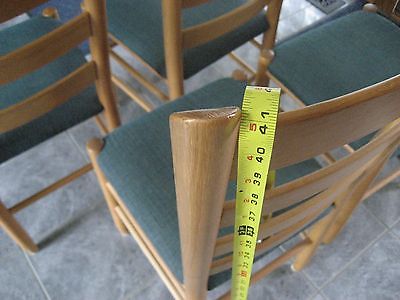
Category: chair